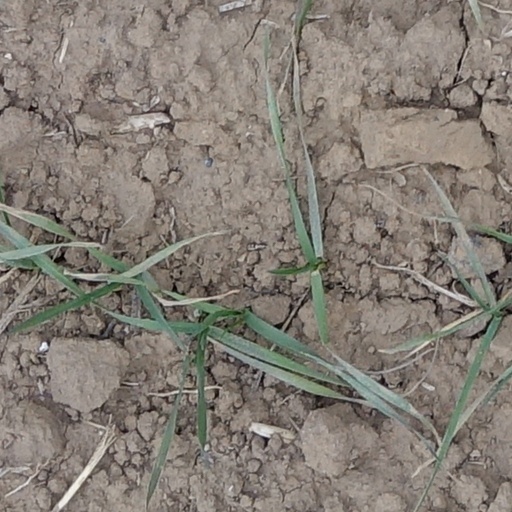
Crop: wheat